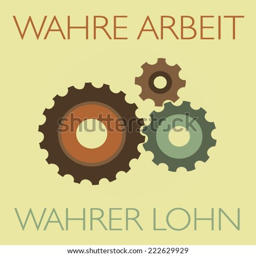
retro atmosphere colored gears minimal poster with caption .